Green Cay National Wildlife Refuge

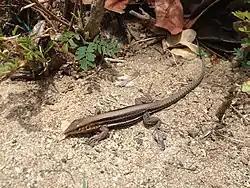
Saint Croix ground lizard

The wildlife refuge preserves habitat for the largest remaining population of the endangered Saint Croix ground lizard. Much smaller populations of ground lizards live on nearby Protestant Cay and on Ruth Island. Its extirpation from the mainland of Saint Croix is generally attributed to the introduction of the small Indian mongoose. In 2008, the National Park Service reintroduced the lizard to Buck Island, translocating 57 individuals from Green Cay.